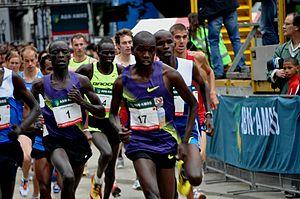
Singelloop Utrecht est une course à pied de 10 kilomètres se déroulant tous les ans, en septembre ou octobre, à Utrecht, aux Pays-Bas. L'épreuve est inaugurée en 1925 et est interrompue de 2001 à 2006.